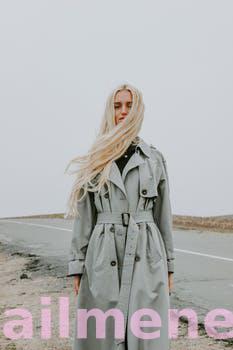
Label: Watermark